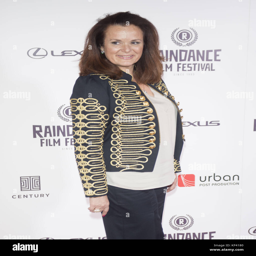
world premiere during festival featuring